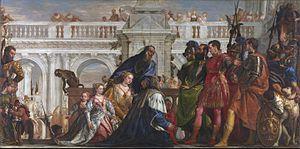
Paolo Caliari, dit Véronèse, né en 1528 à Vérone et mort le 19 avril 1588 à Venise, est un peintre vénitien.
Alexandre le Grand qui bénéficie à travers l'histoire, les cultures et les religions d'une grande postérité, a été le sujet de très nombreuses œuvres d'art de l'Antiquité jusqu'à nos jours, faisant de lui l'une des principales figures politiques dans l'art occidental. La plupart des œuvres contemporaines ou originales ont disparu, même si de nombreuses copies ont été réalisées à l'époque romaine, particulièrement dans le domaine de la sculpture. Au Moyen Âge, dans la lignée du Roman d'Alexandre, l'épopée d'Alexandre s'incarnent dans de nombreuses publications littéraires pour devenir l'un des mythes les plus diffusés dans le temps et dans l'espace. À l'époque moderne, Alexandre est un thème privilégié dans la peinture. De nos jours il fait partie de la culture populaire en tant que sujet de romans historiques, de chansons ou de jeux vidéo.
La Vulgate d’Alexandre le Grand est l'expression qualifiant depuis le XIXᵉ siècle une tradition historique qui présente une vision apologétique du règne d'Alexandre le Grand. Cette tradition, qui mêle faits tangibles et légendes, est issue de Clitarque, contemporain de la conquête de l'Asie, dont l'Histoire d'Alexandre est la source commune des historiographes antiques, Diodore de Sicile, Trogue-Pompée et Quinte-Curce. On distingue, mais sans l'opposer complètement, la tradition de la Vulgate à celle issue d'Arrien et de Plutarque, qui s'inspirent eux des Mémoires d'Aristobule et de Ptolémée.
Héphaestion, Héphaistion ou Héphestion, né à Pella vers 356 av. J.-C. et mort à Ecbatane en 324, est un général macédonien et le favori d'Alexandre le Grand.